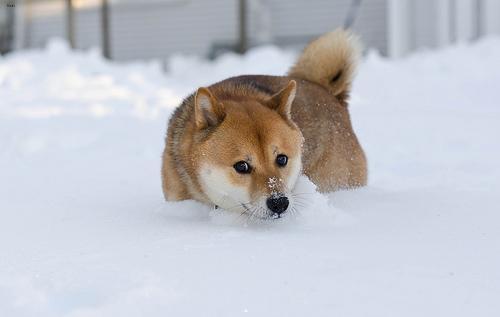
shiba inu